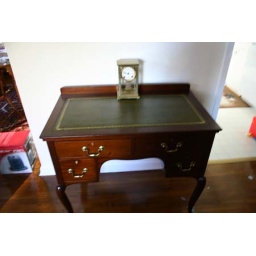
The mahogany desk with green leather in the top. Has candle boards that pull out, also inlaid with green leather.